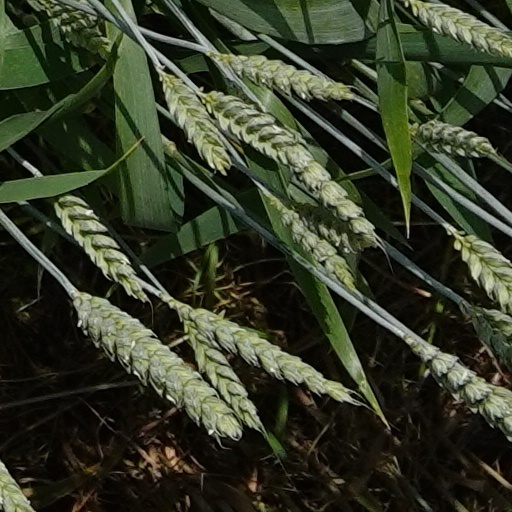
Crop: wheat